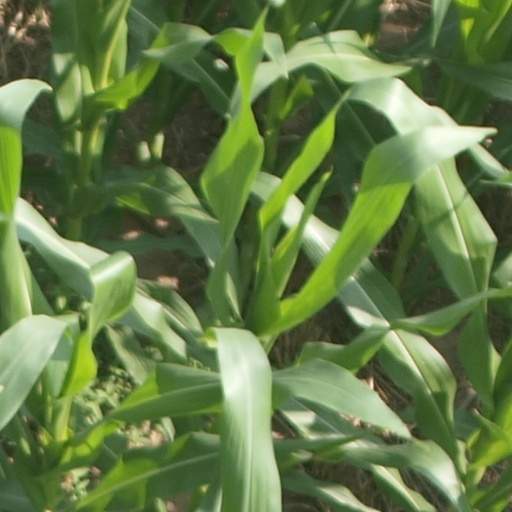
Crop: maize; corn